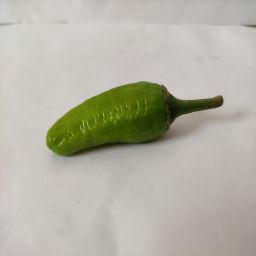
Crop: New Mexico Green Chile
Quality: Unripe